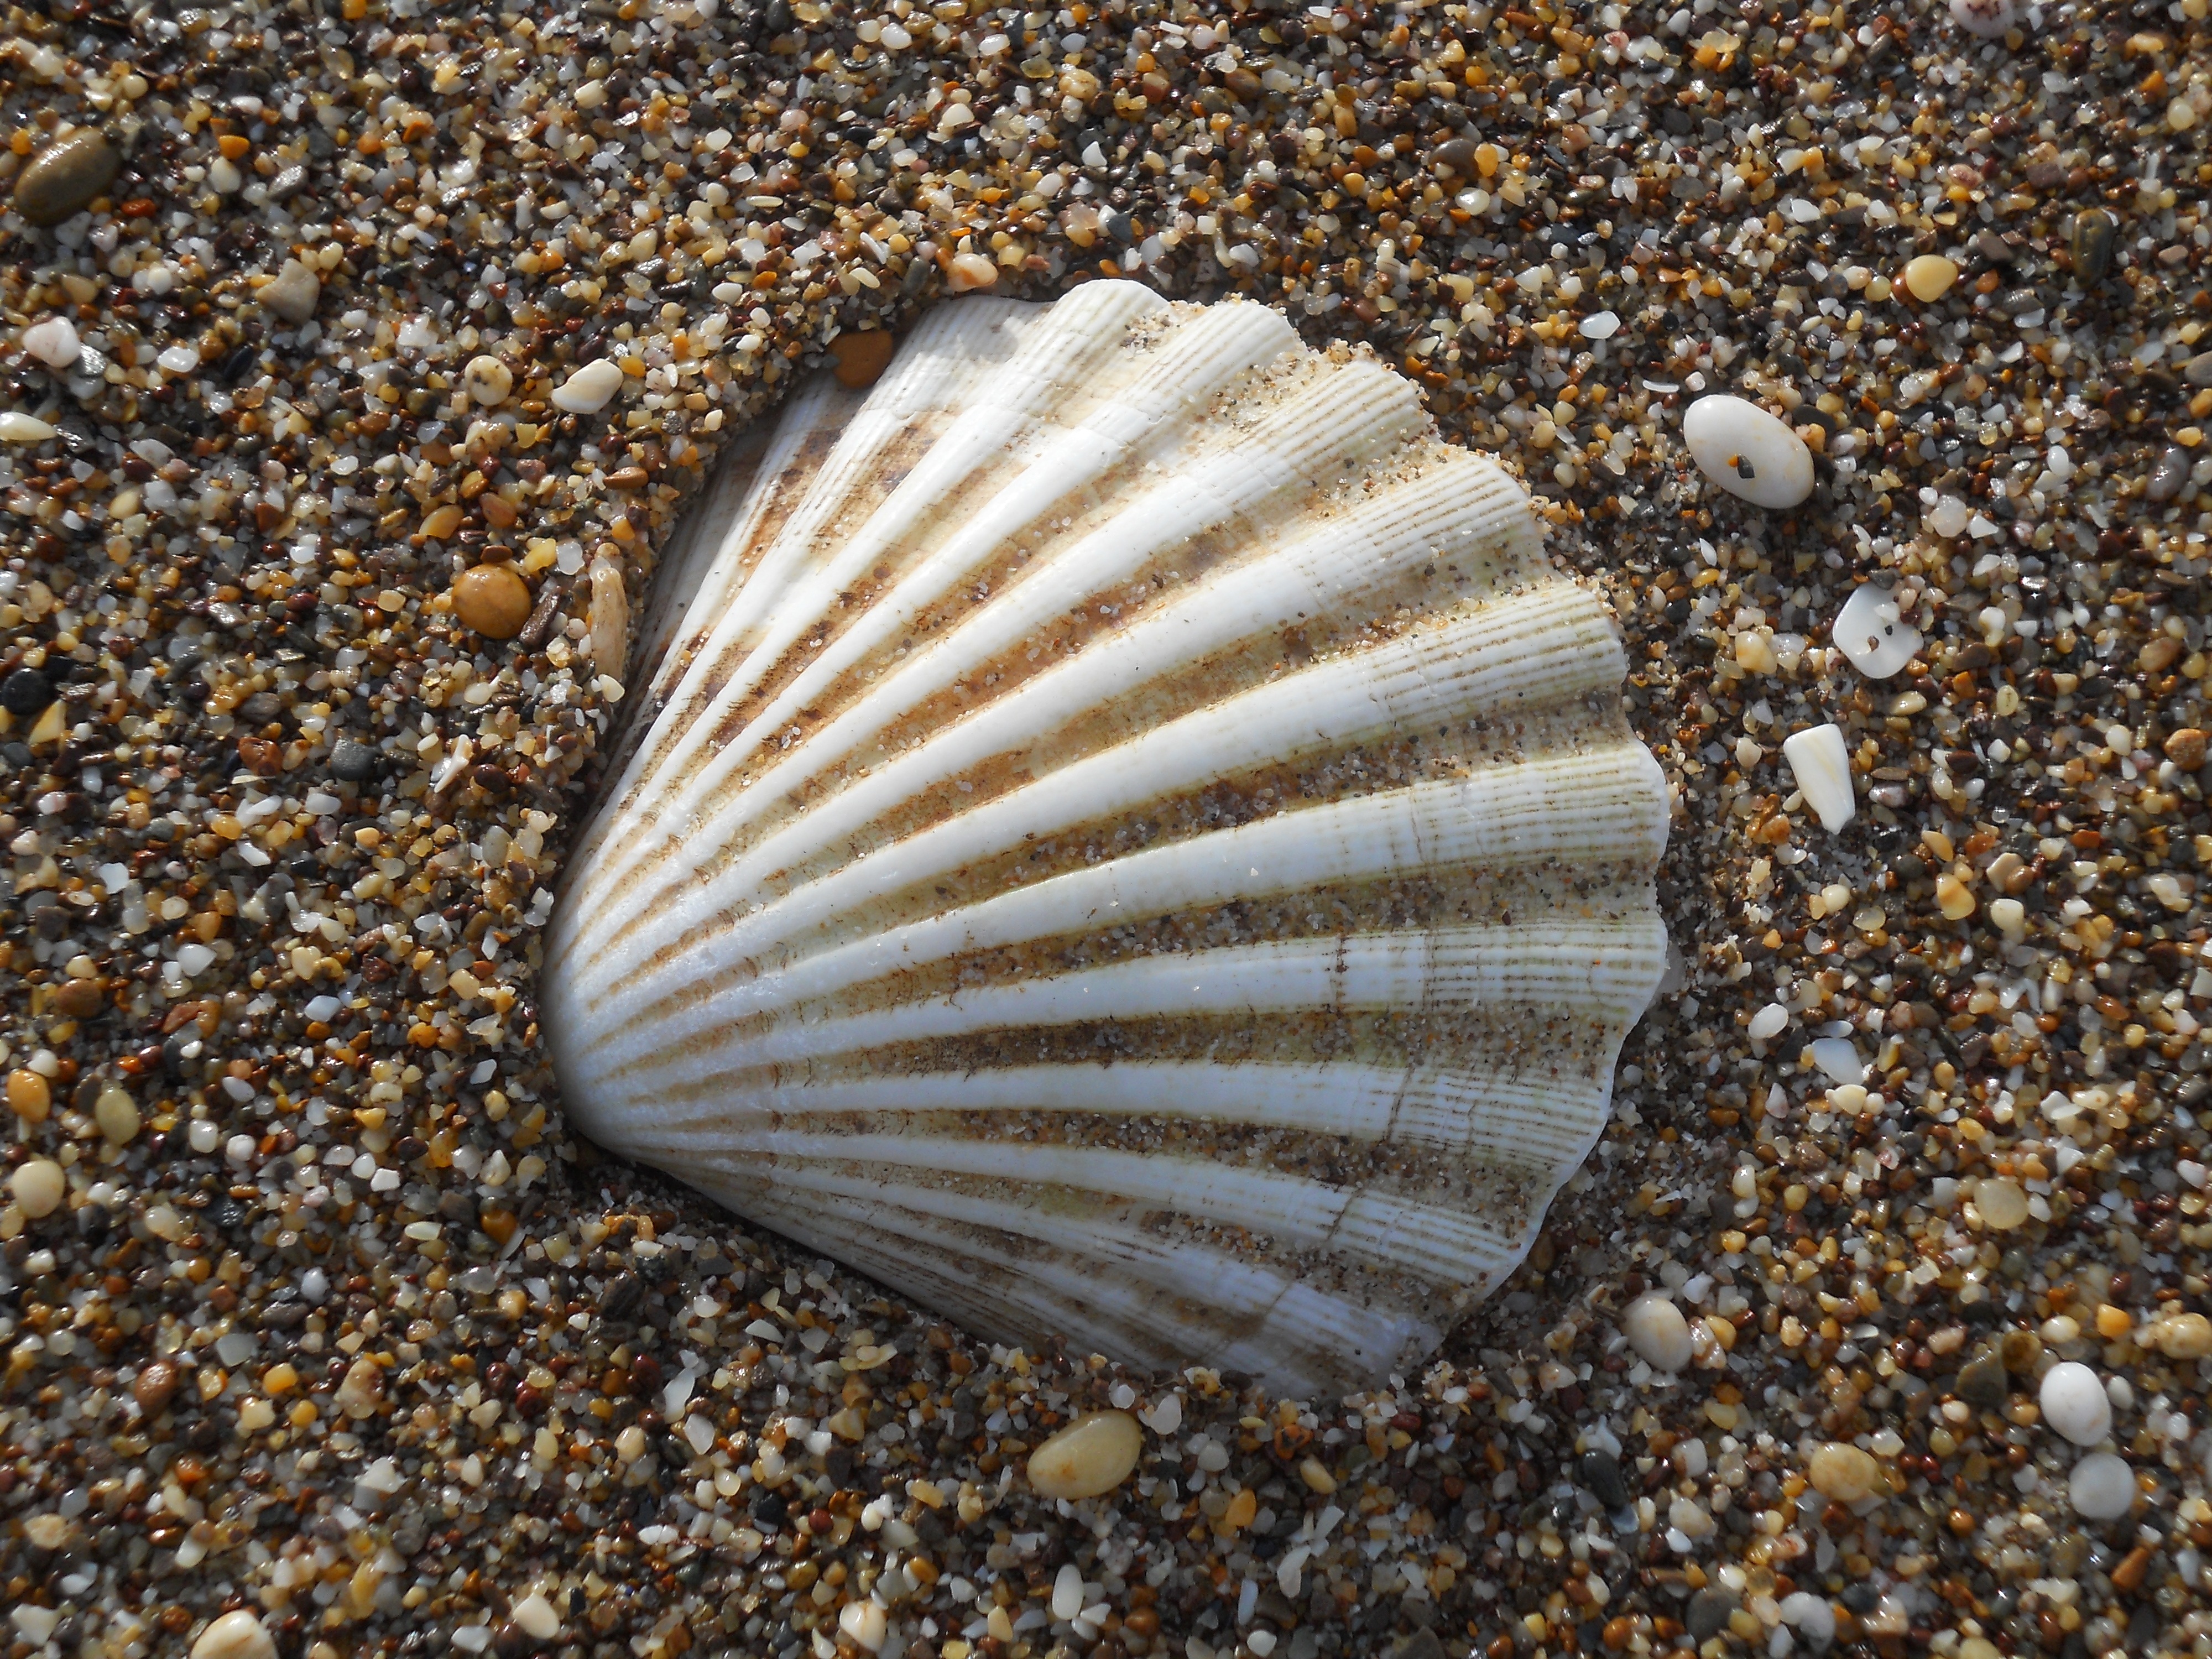
beach, sea, nature, sand, white, biology, seafood, waterfront, fauna, material, invertebrate, seashell, clam, conch, shells, cockle, molluscs, sea snail, marine biology